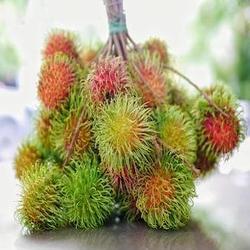
Label: Rambutan